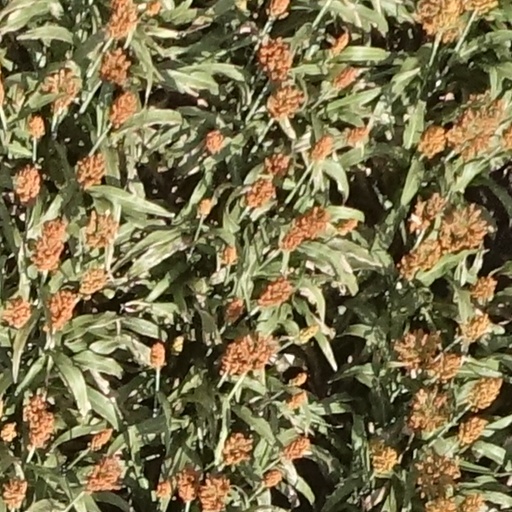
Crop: sorghum